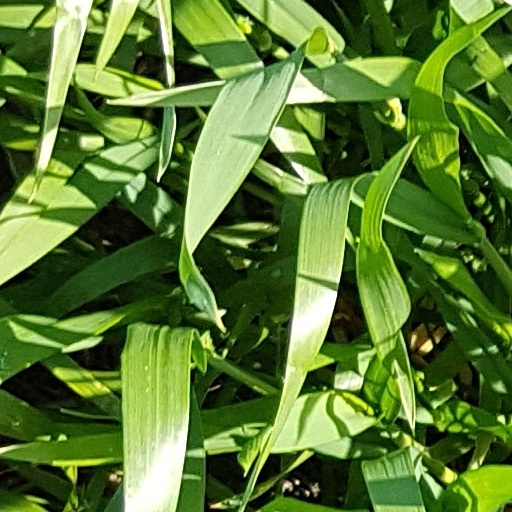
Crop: wheat